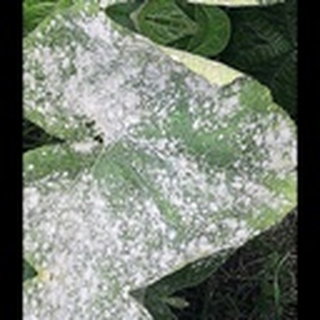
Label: cotton_powdery_mildew